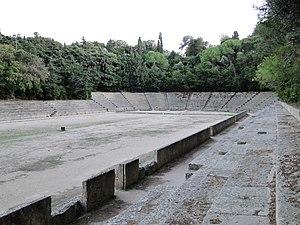
Ancien stade sur l'acropole de Rhodes, Grèce